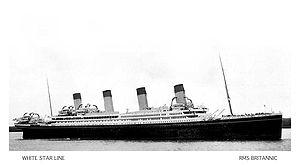
Le HMHS Britannic est un paquebot britannique construit par les chantiers navals Harland & Wolff de Belfast pour la White Star Line. Troisième navire de classe Olympic, sister-ship de l’Olympic et du Titanic, il fut construit peu après eux, et devait à l'origine être nommé Gigantic. Mis en construction peu après ces derniers, il est lancé le 26 février 1914. Il est alors conçu pour être le plus sûr et le plus luxueux des trois navires, en tirant notamment des leçons du naufrage du Titanic. Il ne connaîtra cependant jamais de carrière commerciale. Réquisitionné par la Royal Navy pendant la Première Guerre mondiale en tant que navire-hôpital, il navigue en 1915 et 1916 entre le Royaume-Uni et les Dardanelles, où les Alliés subissent un sanglant revers.
Les installations de troisième classe du Titanic, paquebot transatlantique britannique célèbre pour son naufrage le 14 avril 1912, offrent pour l'époque un confort inégalé pour les dernières classes et abritent de nombreux immigrants, qui arrivent en masse aux États-Unis après avoir abandonné tous leurs biens dans leur pays d'origine dans l'espoir d'une vie meilleure. Cette classe, descendant de l'entrepont du XIXᵉ siècle, est l'une des principales sources de bénéfices de la compagnie qui exploite le navire, la White Star Line.